Royal Sardinian Army

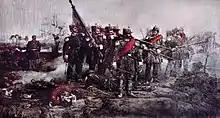
Group of infantry at the Battle of Novara, 1849

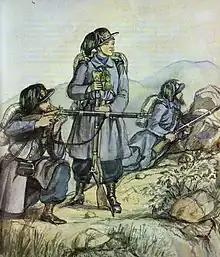
Group of Bersaglieri, the special troops of the Sardinian army during the Risorgimento

The infantry were the backbone of the Sardinian army and were subdivided into different types: National Service Infantry, Light legion, infantry for external security, provincial infantry, legions of the encampments, French corps, and the territorial militia.